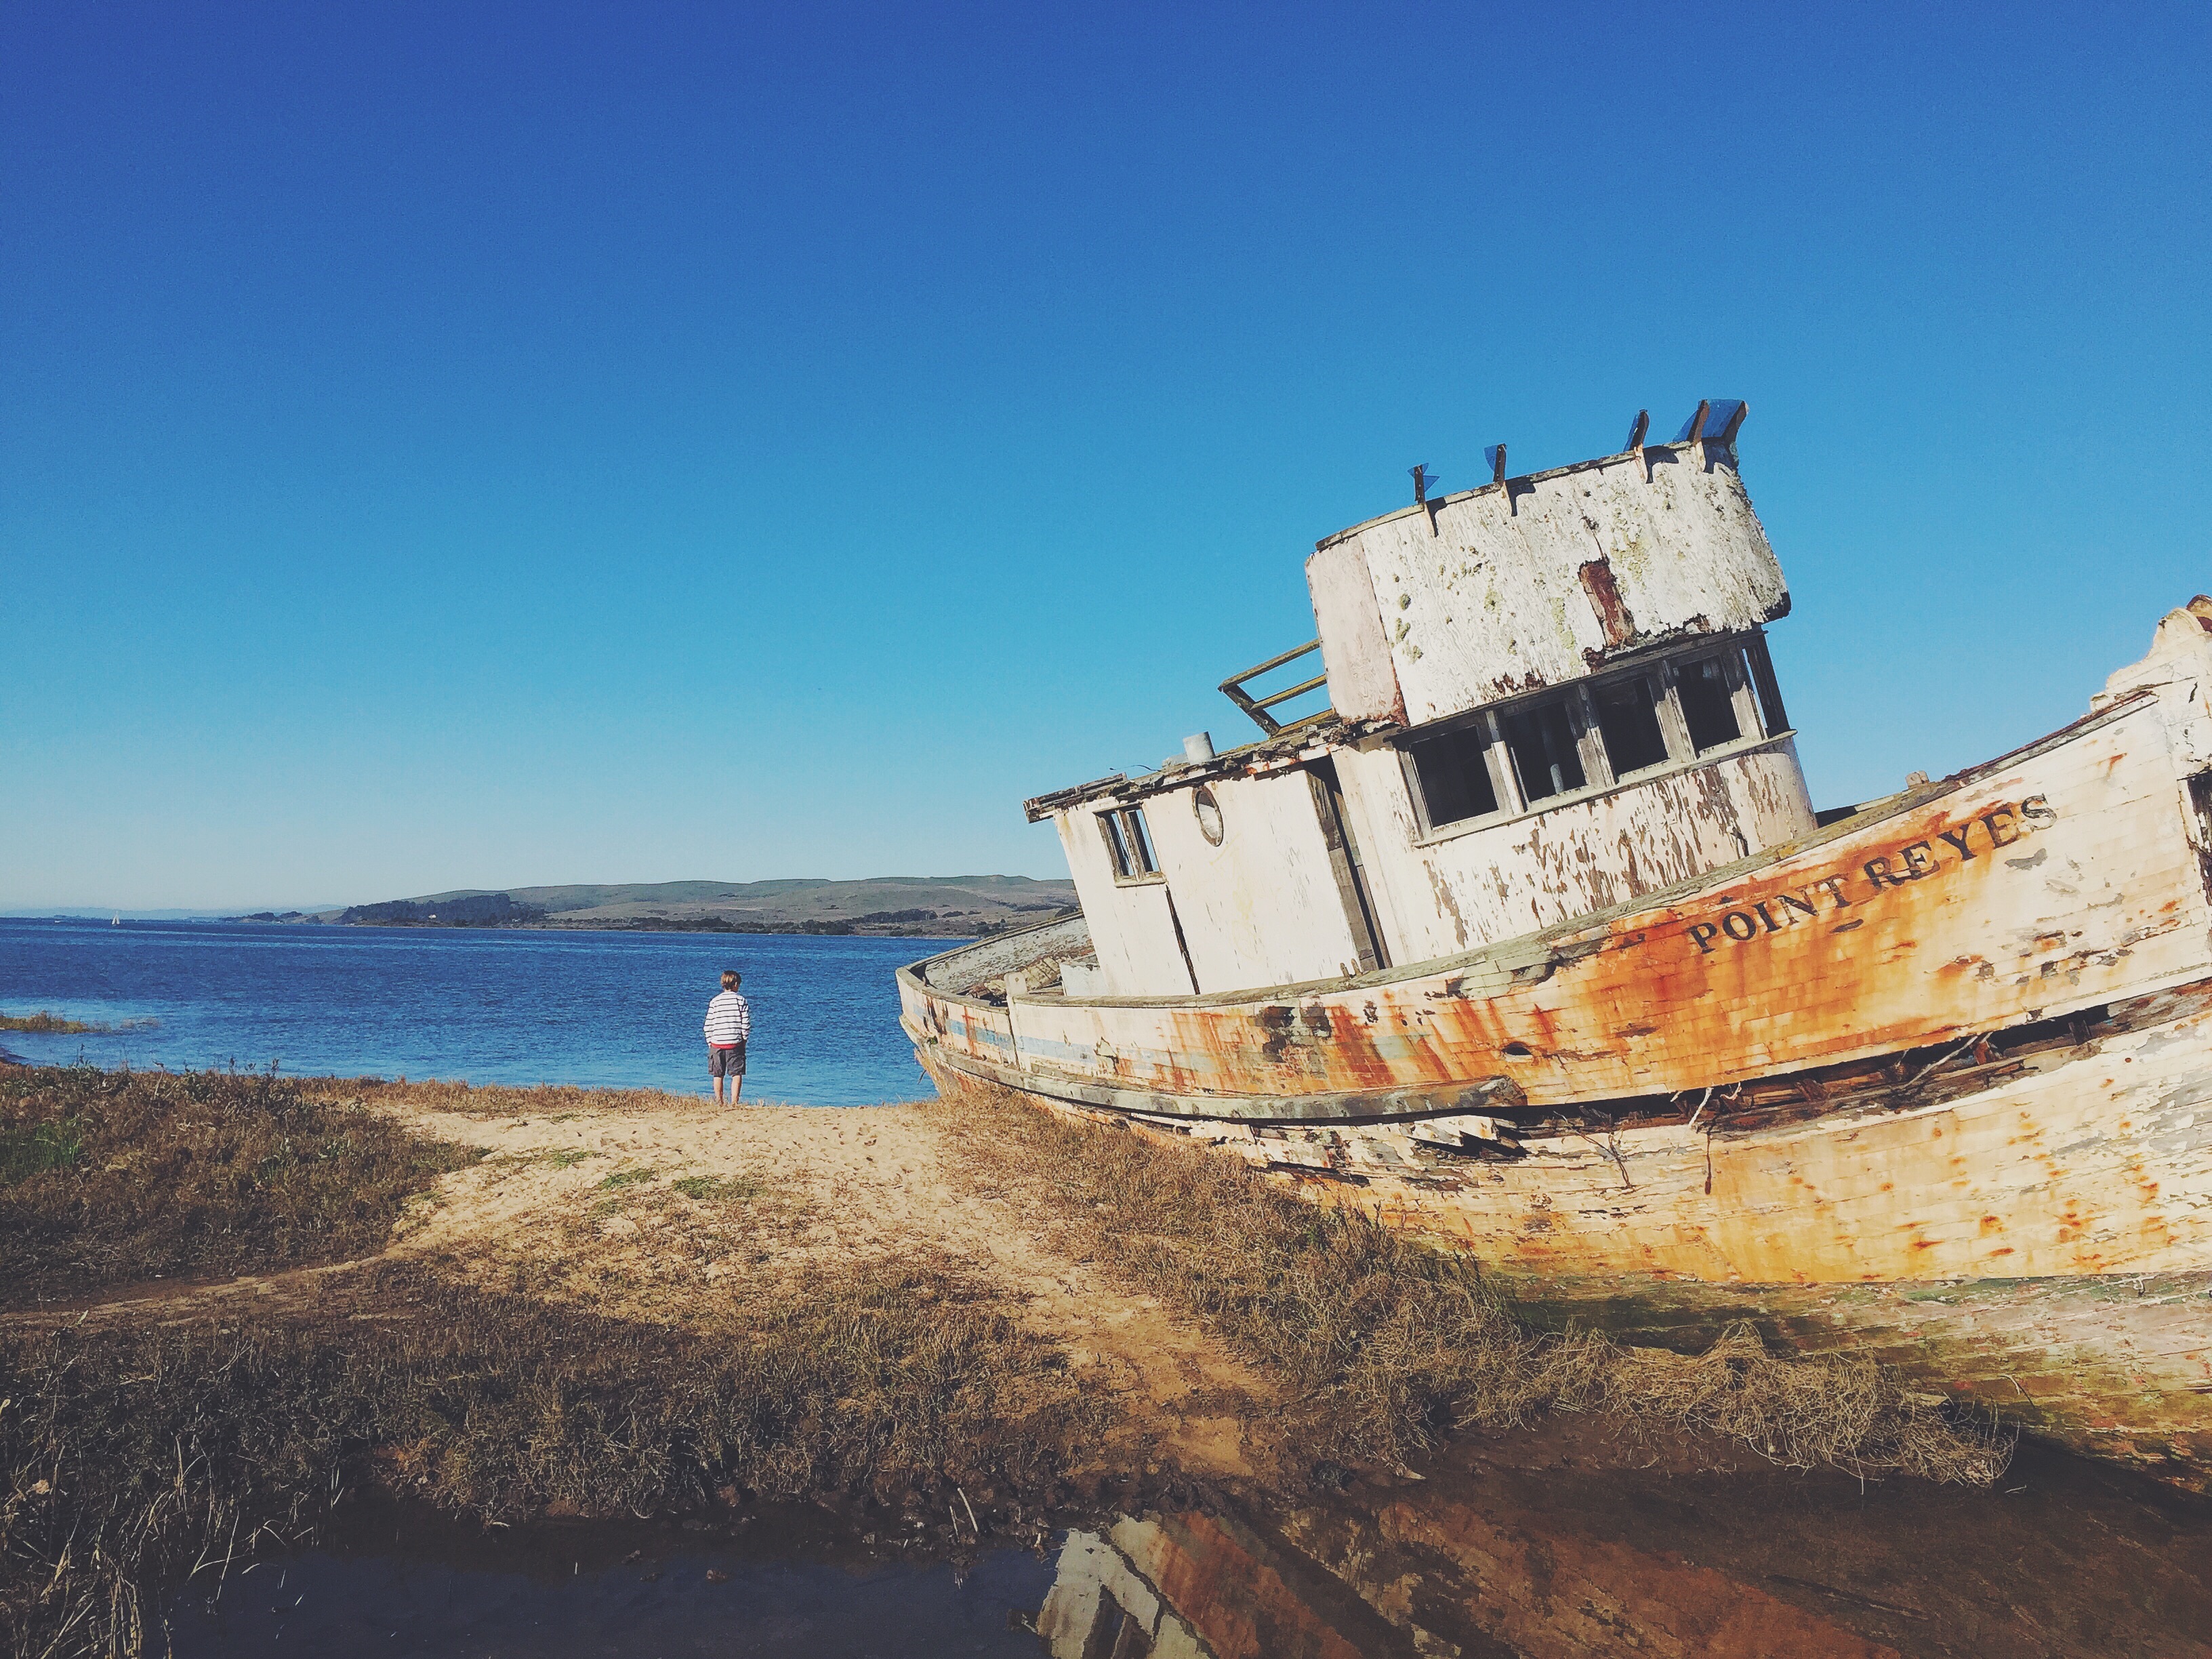
sea, coast, ocean, ship, cliff, vehicle, terrain, watercraft, shipwreck, cape